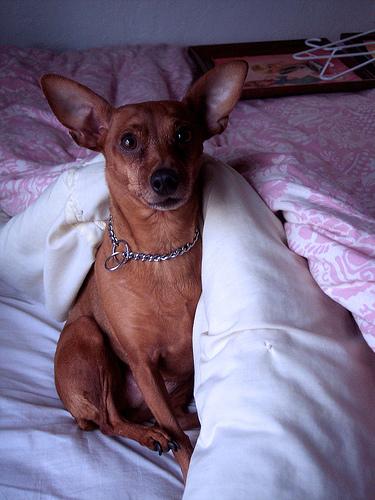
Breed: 561-n000127-miniature_pinscher